The Care and Keeping of You

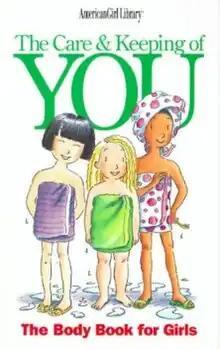
First edition cover

The Care and Keeping of You: The Body Book for Girls by Valorie Lee Schaefer is an educational children's book about puberty, female health and hygiene. It was written for readers aged eight years and older, and does not mention sex or sexuality. The book was first published in 1998 by American Girl, a U.S. doll company, under its Advice Library imprint.